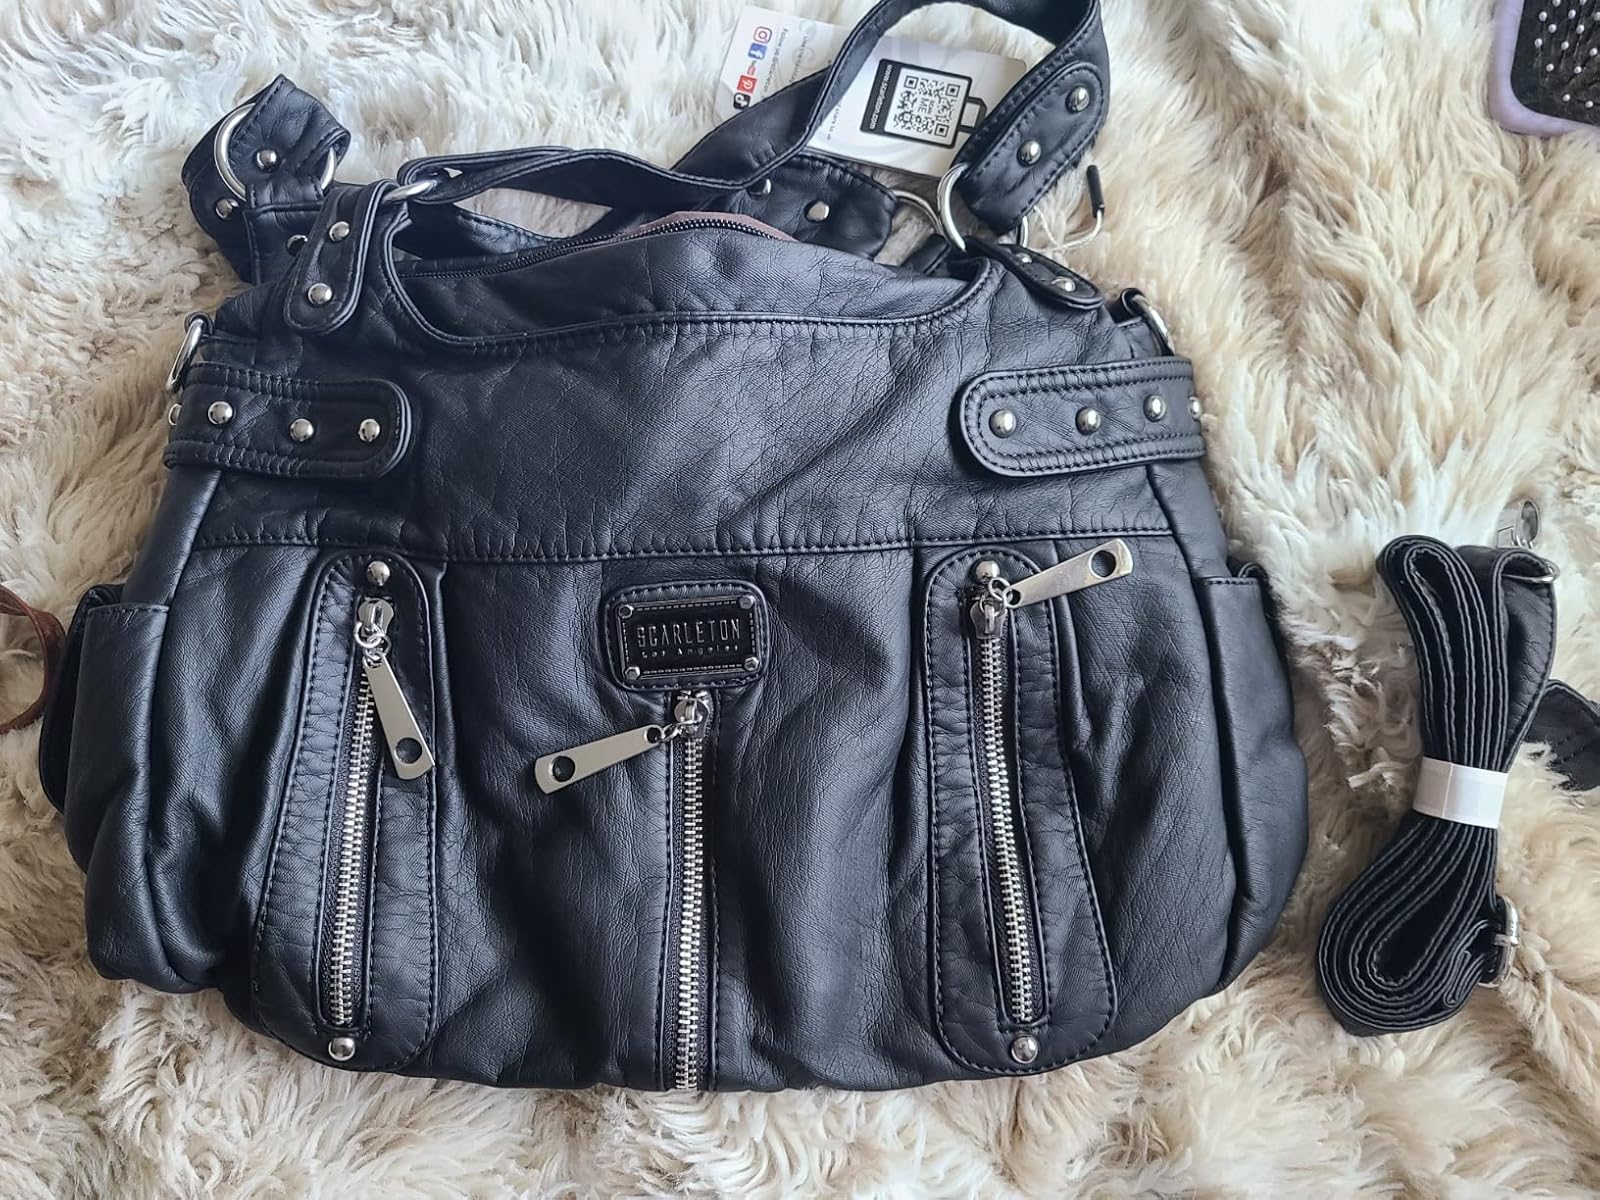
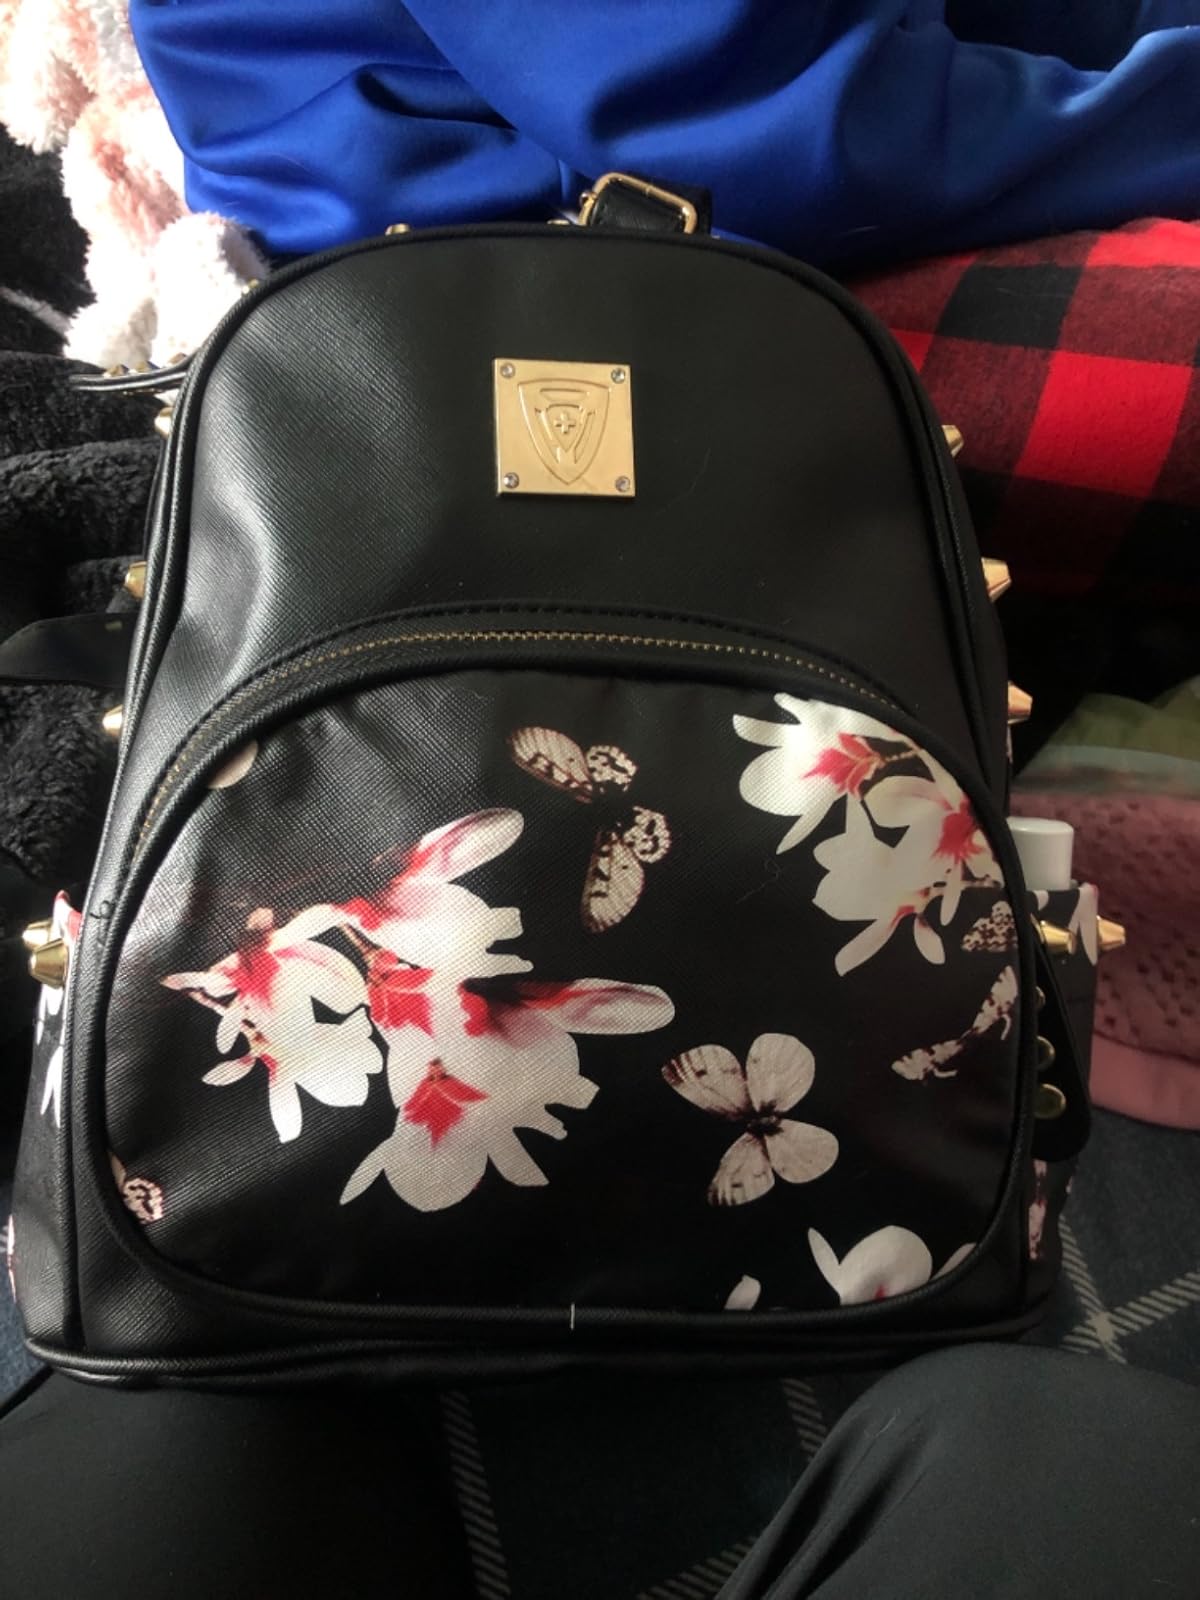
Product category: accessories_handbag
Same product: no